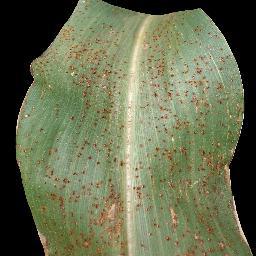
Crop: corn
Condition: (maize)_common_rust